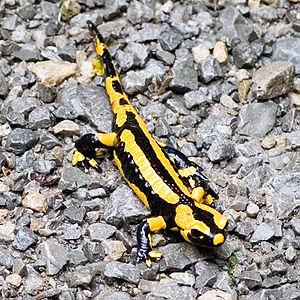
Les Salamandrinae sont une sous-famille d'urodèles de la famille des Salamandridae.
La Salamandre tachetée est une espèce d'urodèles de la famille des Salamandridae.
Le parc naturel de Sorteny est un espace naturel protégé situé en Andorre. Il occupe une superficie de 1 080 ha au sein de la paroisse d'Ordino, au nord-ouest du pays. Abritant deux des plus hauts sommets du pays, le pic de la Serrère et le pic de l'Estanyó, le parc appartient à la haute montagne pyrénéenne. Le riu de Sorteny est ses affluents y constituent des zones humides abritant des espèces végétales et animales rares ce qui a conduit au classement du parc en tant que site Ramsar en 2012. Espace traditionnel d'élevage, le parc naturel de Sorteny possède aujourd'hui une vocation essentiellement touristique. On y trouve des chemins de randonnée, des sentiers d'interprétation de la faune et de la flore, un jardin botanique et deux refuges de montagne.